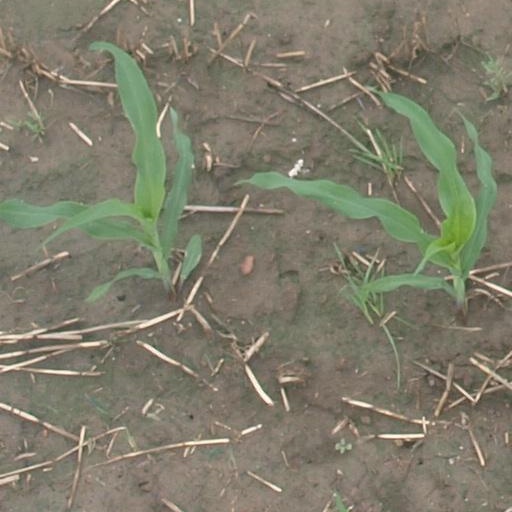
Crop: maize; corn